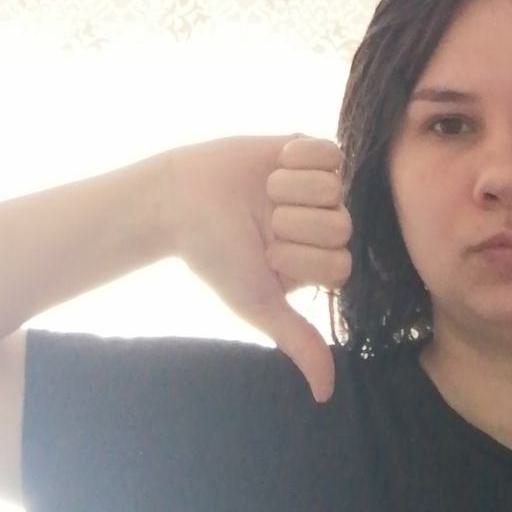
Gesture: dislike